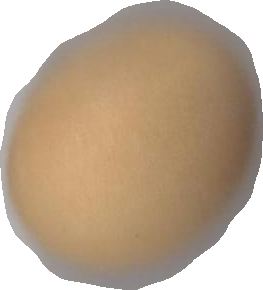
Variety: Grobogan